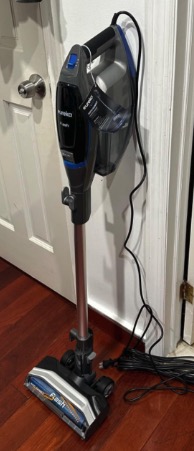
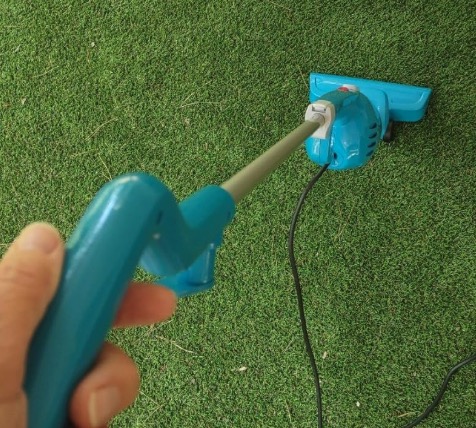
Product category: items_vacuum
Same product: no